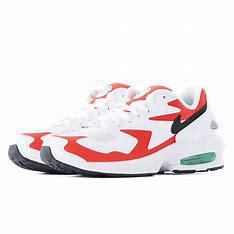
Brand: Nike
Model: Air MAX2 Light